Alberto Rabagliati

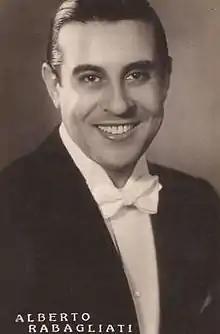

Alberto Rabagliati was born in Milan in 1906 and was the son of a Piedmontese couple: his father Leandro Valentino Rabagliati and his mother Delfina Besso were both natives of Casorzo, a comune (municipality) in the hills of the Montferrat in the Province of Asti (Italy). In 1927, he moved to Hollywood after winning a Rudolph Valentino look-alike contest. He later recalled: "For someone like me, who had seen no more than Lake Como or Monza Cathedral so far, finding myself on board a luxury steamer with three cases full of clothes, a few rolls of dollars, grand-duchesses and countesses flirting with me was something extraordinary". He remained in America for four years, but his career as an actor never took off. However, during his stay he had the opportunity to get to know new musical genres such as jazz, swing, and scat singing.